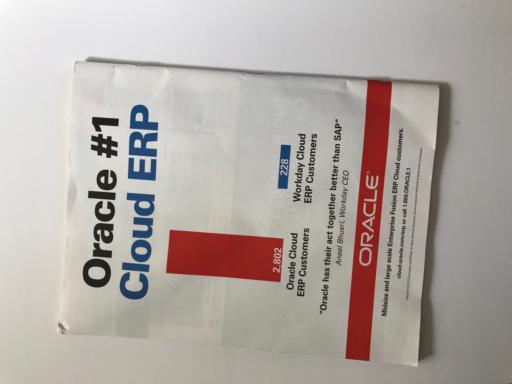
Waste category: paper